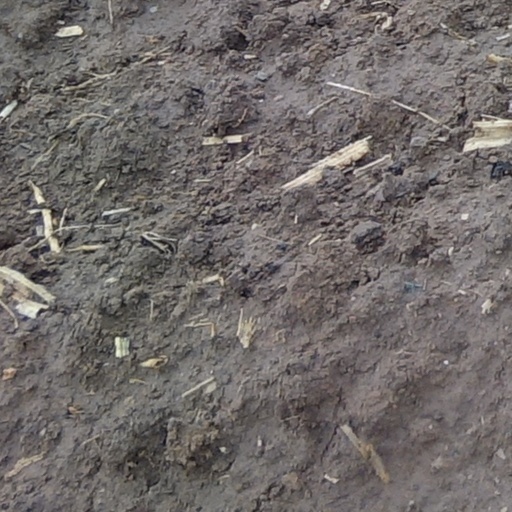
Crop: wheat